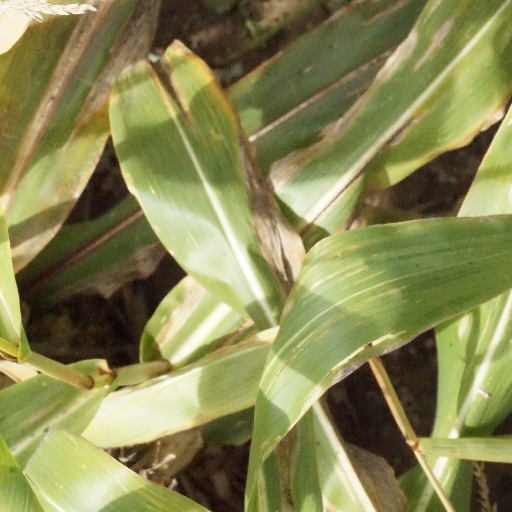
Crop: maize; corn